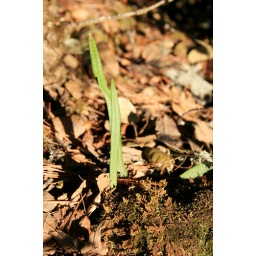
Lil' living plant in the forest